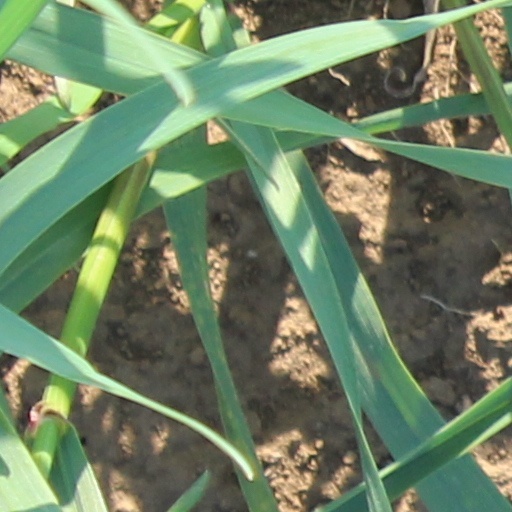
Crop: wheat